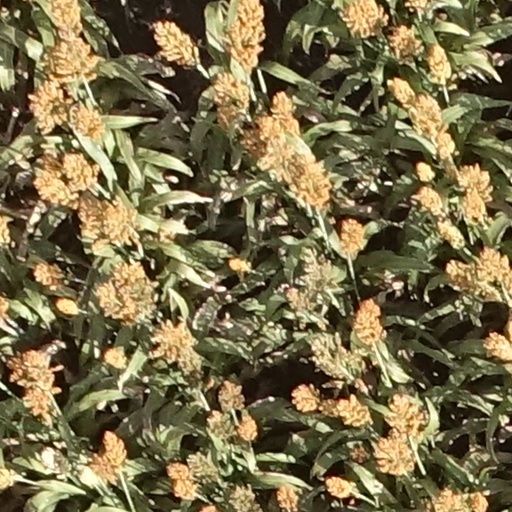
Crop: sorghum